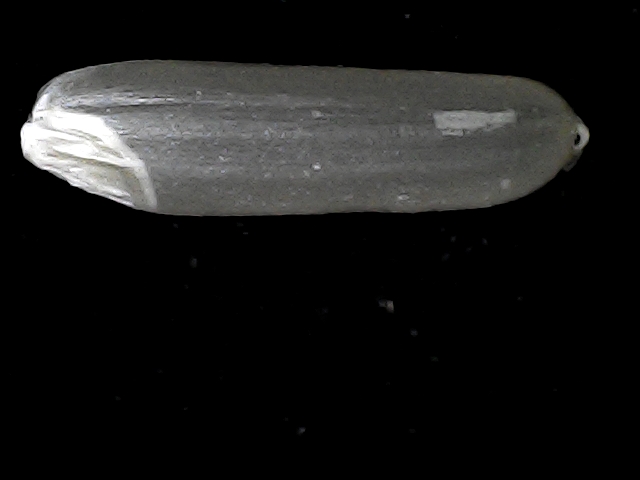
Rice variety: BD70